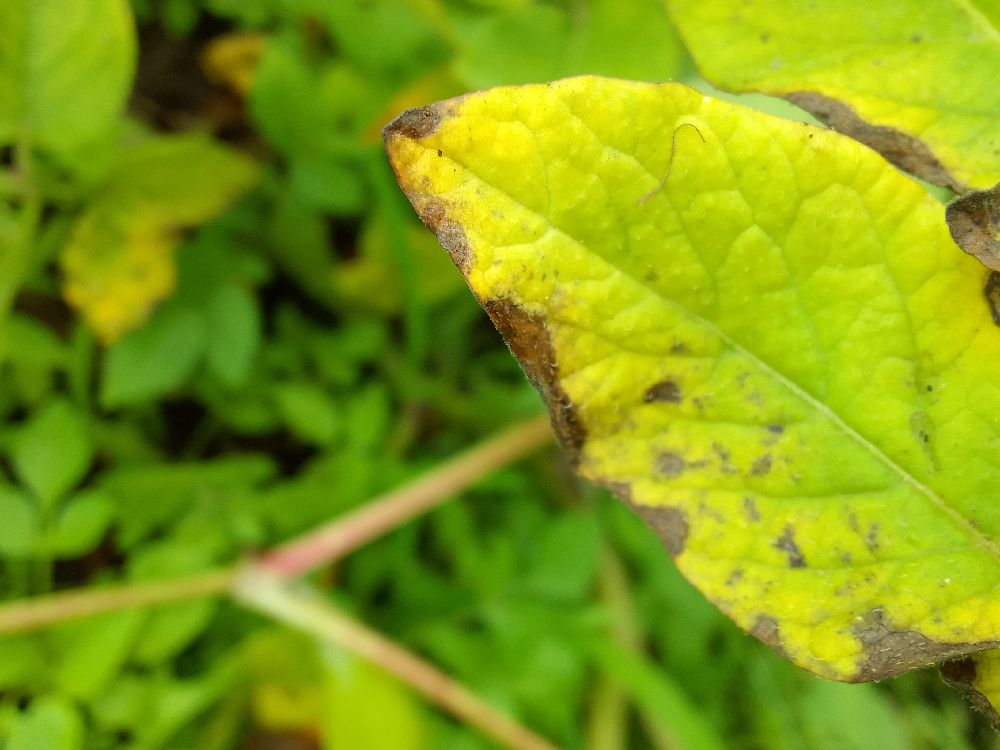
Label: Early blight